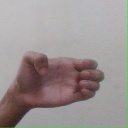
अक्षर: ख